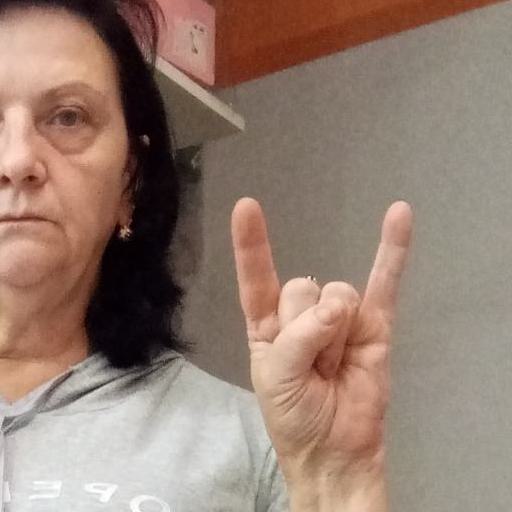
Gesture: rock